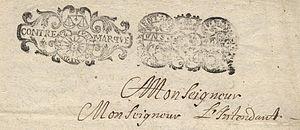
Contre marque du Parlement de_Metz (des Trois évêchés) et timbre fiscal (à droite) d'1 sol et 4 deniers sur un acte notarié de Carignan (Ardennes) en 1733. Archives personnelles.
Le parlement de Metz est une cour de justice souveraine du royaume de France, créée en 1633 et supprimée en 1789, dont le ressort correspondait principalement au territoire des Trois-Évêchés, les principautés épiscopales de Metz, Toul et Verdun, conquises par Henri II en 1552 ; il incluait aussi les territoires du Luxembourg français et de la Frontière de Champagne.